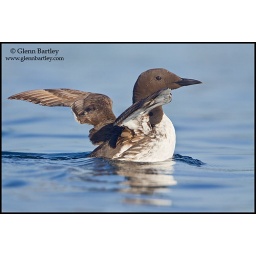
Common Murre (Uria aalge) swimming on the ocean near Victoria, BC, Canada.